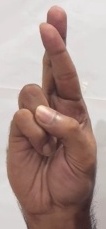
ASL sign: R